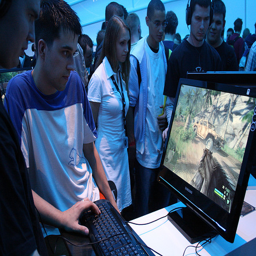
A group of young people looking at computer images at an expo.
A group of young people standing around a computer.
Young adults playing and watching others play video games.
Two guys standing around a computer playing a video game.
There is a group of people watching video games.